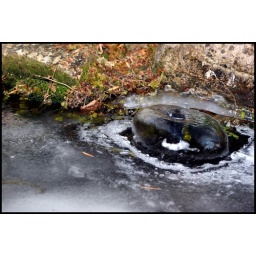
water fountain in the frozen fish pond